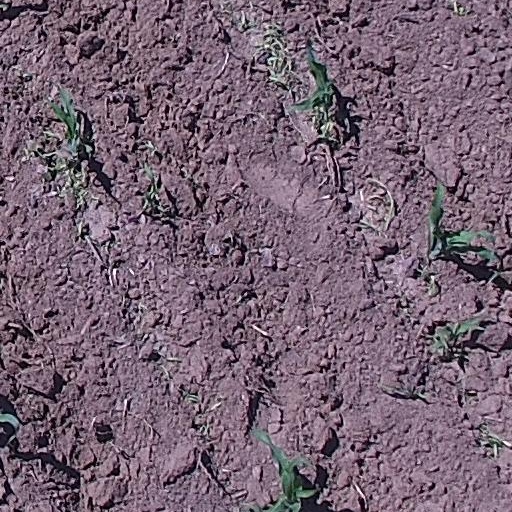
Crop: maize; corn